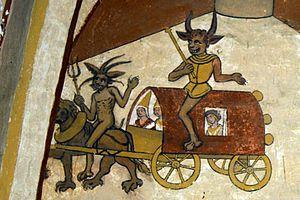
Bagnot est une commune française située dans le canton de Brazey-en-Plaine du département de la Côte-d'Or, en région Bourgogne-Franche-Comté.